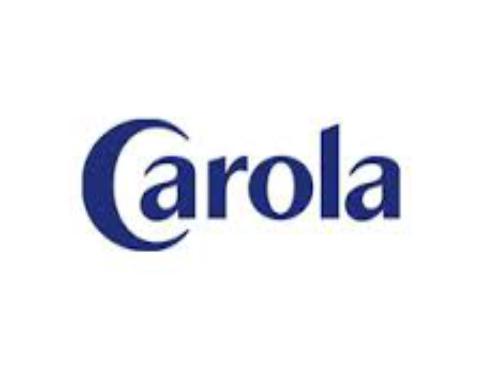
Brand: Carola
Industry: Others